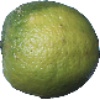
Label: Limes 1